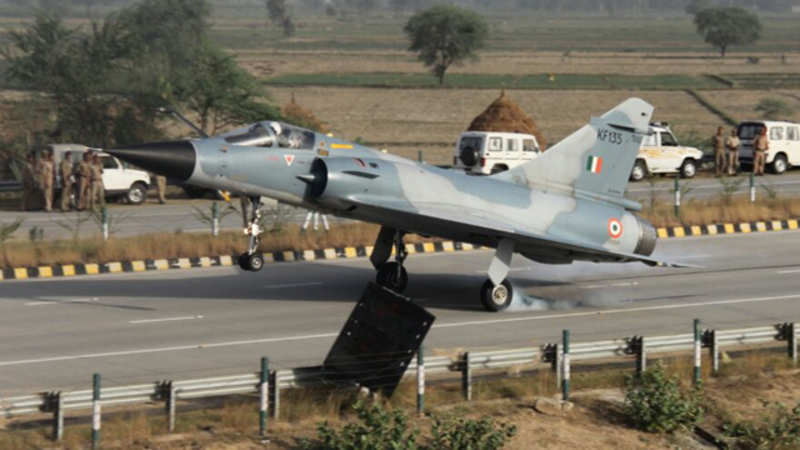
Vehicle type: Planes